Kilimanjaro International Airport

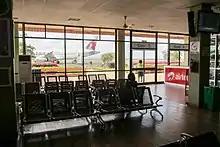
The passenger boarding gate area

Many international visitors also go to national parks in Tanzania, to the Indian Ocean coast, to islands such as Zanzibar, and to Lake Victoria, reflected in the routes of connecting flights. With a runway almost long, the airport can handle aircraft as large as Boeing 747s and Antonov 124s. The airport served 665,147 passengers in 2012, a 3.7 percent increase over 2011. The airport served 802,731 passengers in 2014, of whom 45 percent were international, 38 percent domestic, and 17 percent transit.